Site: brandenburg
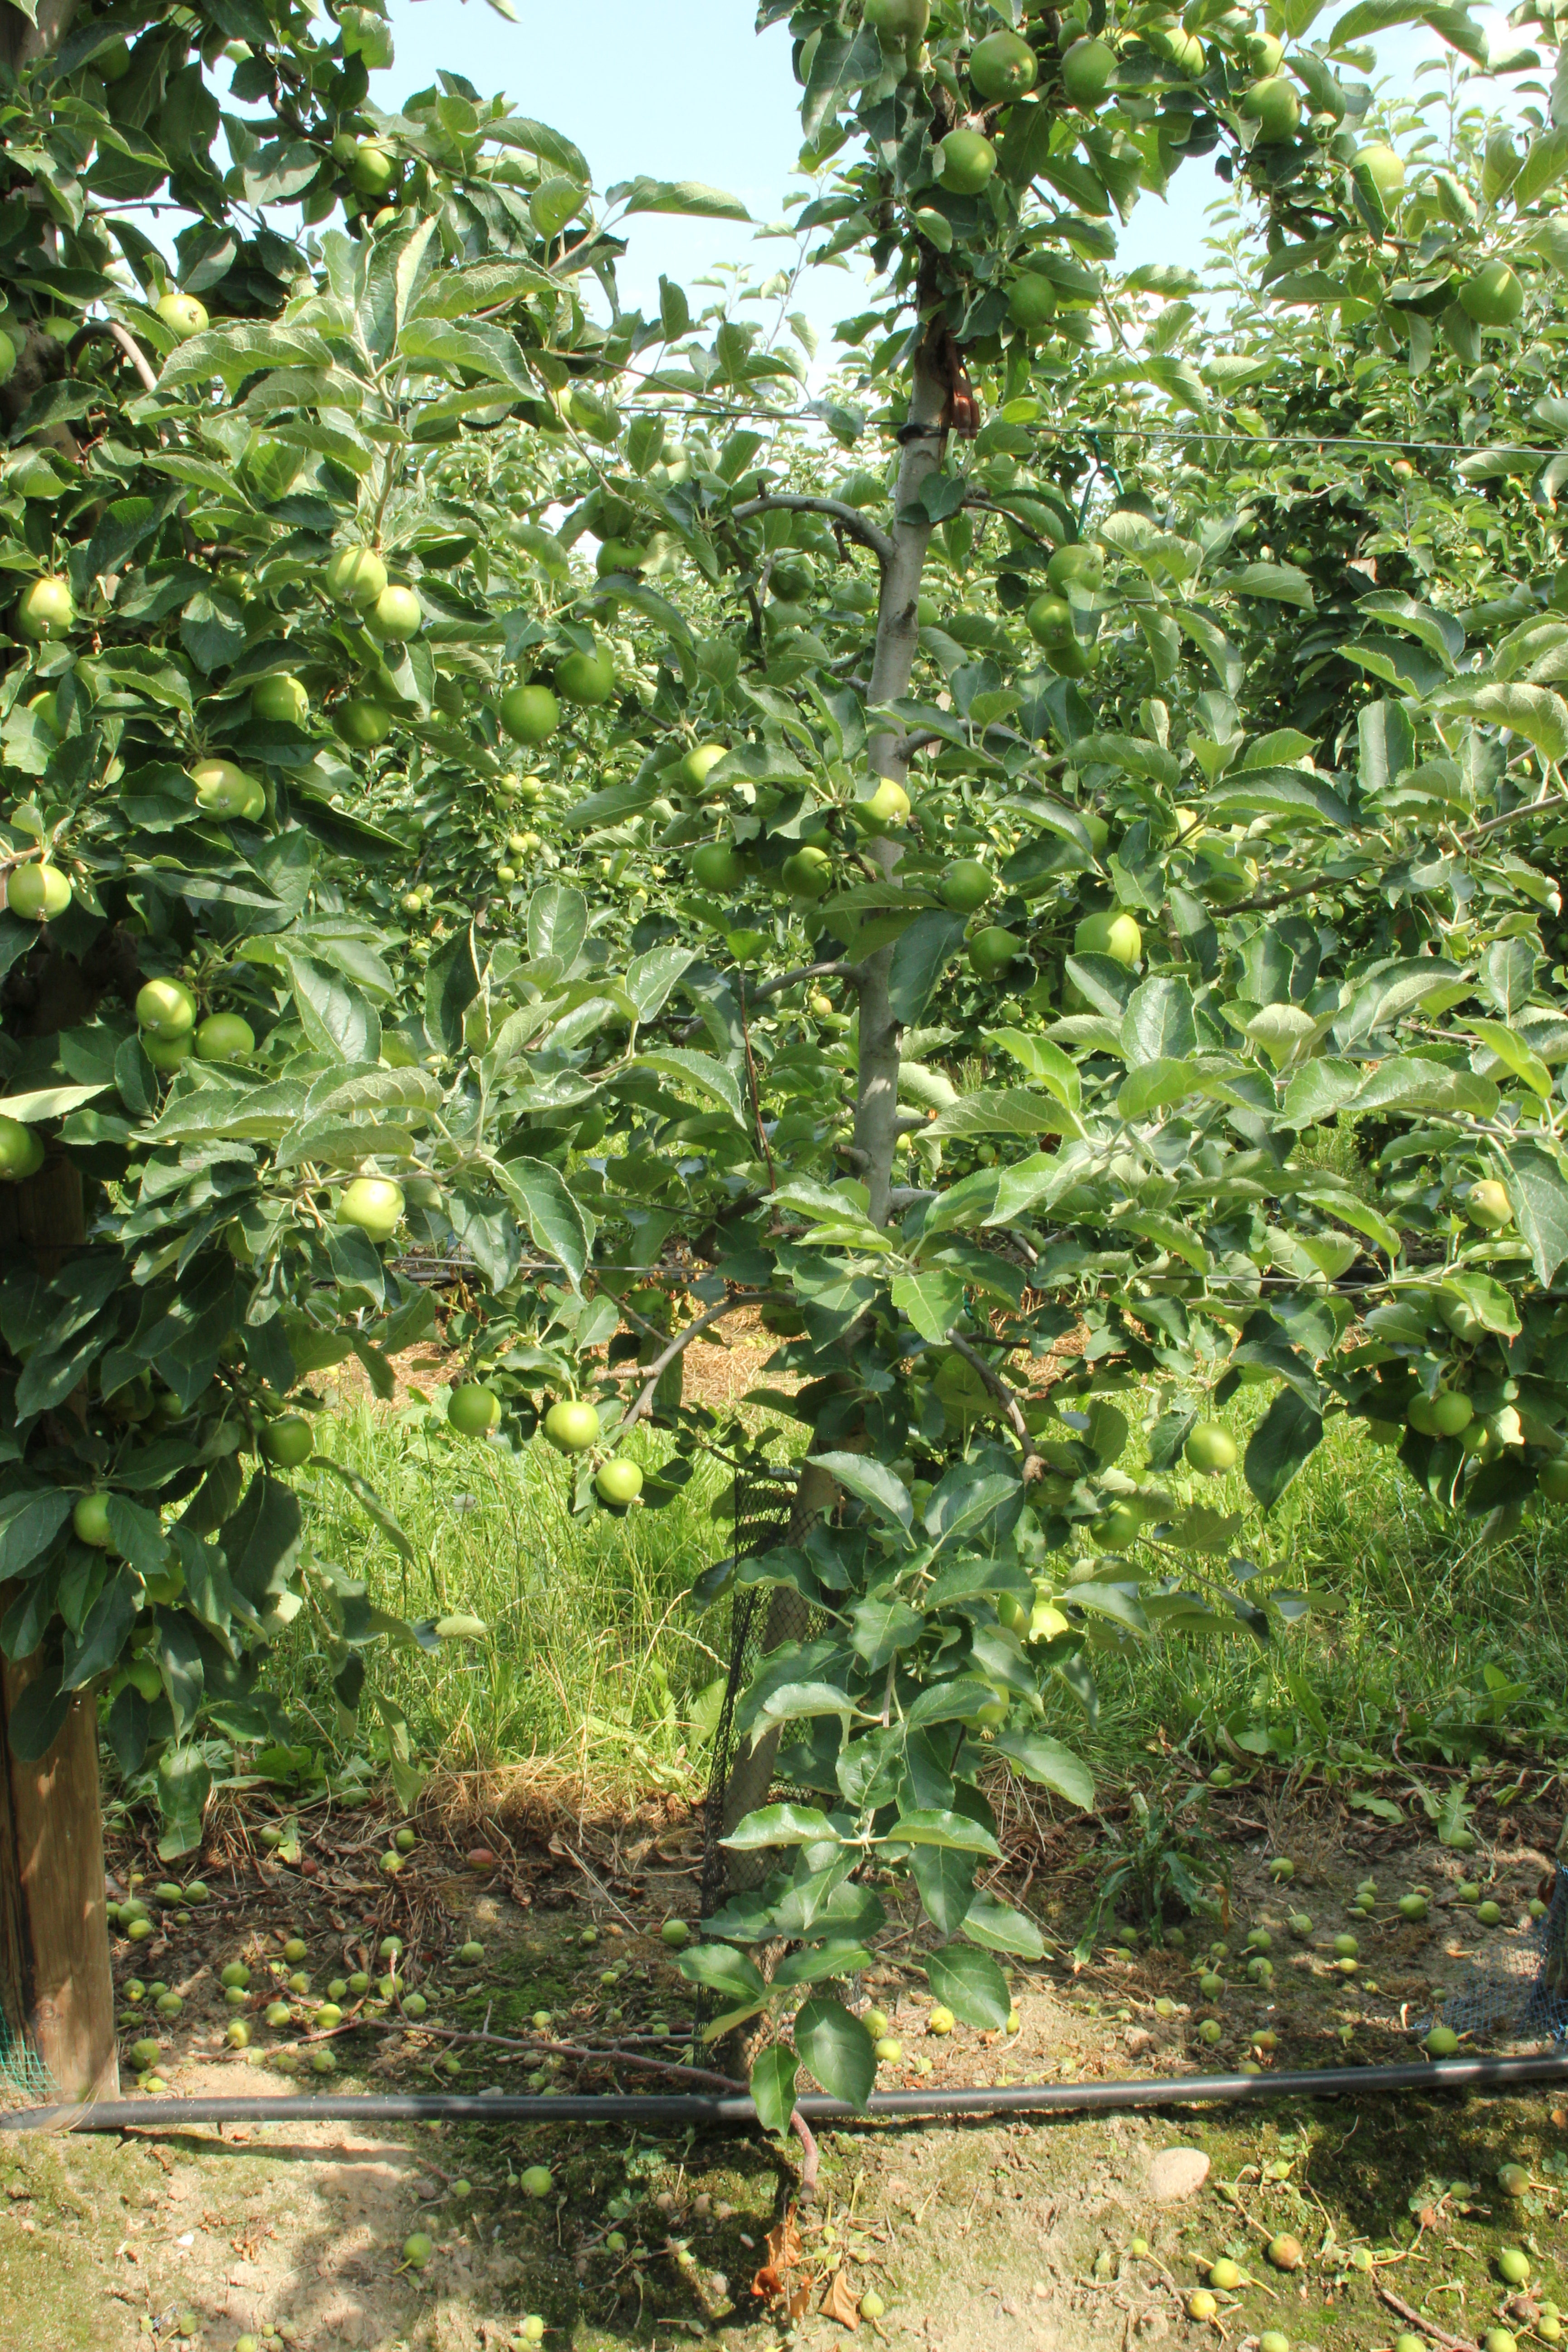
Growth stage (BBCH 74): Development of fruit